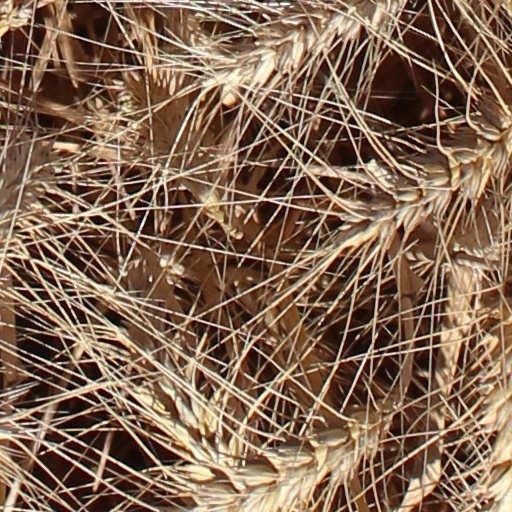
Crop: wheat